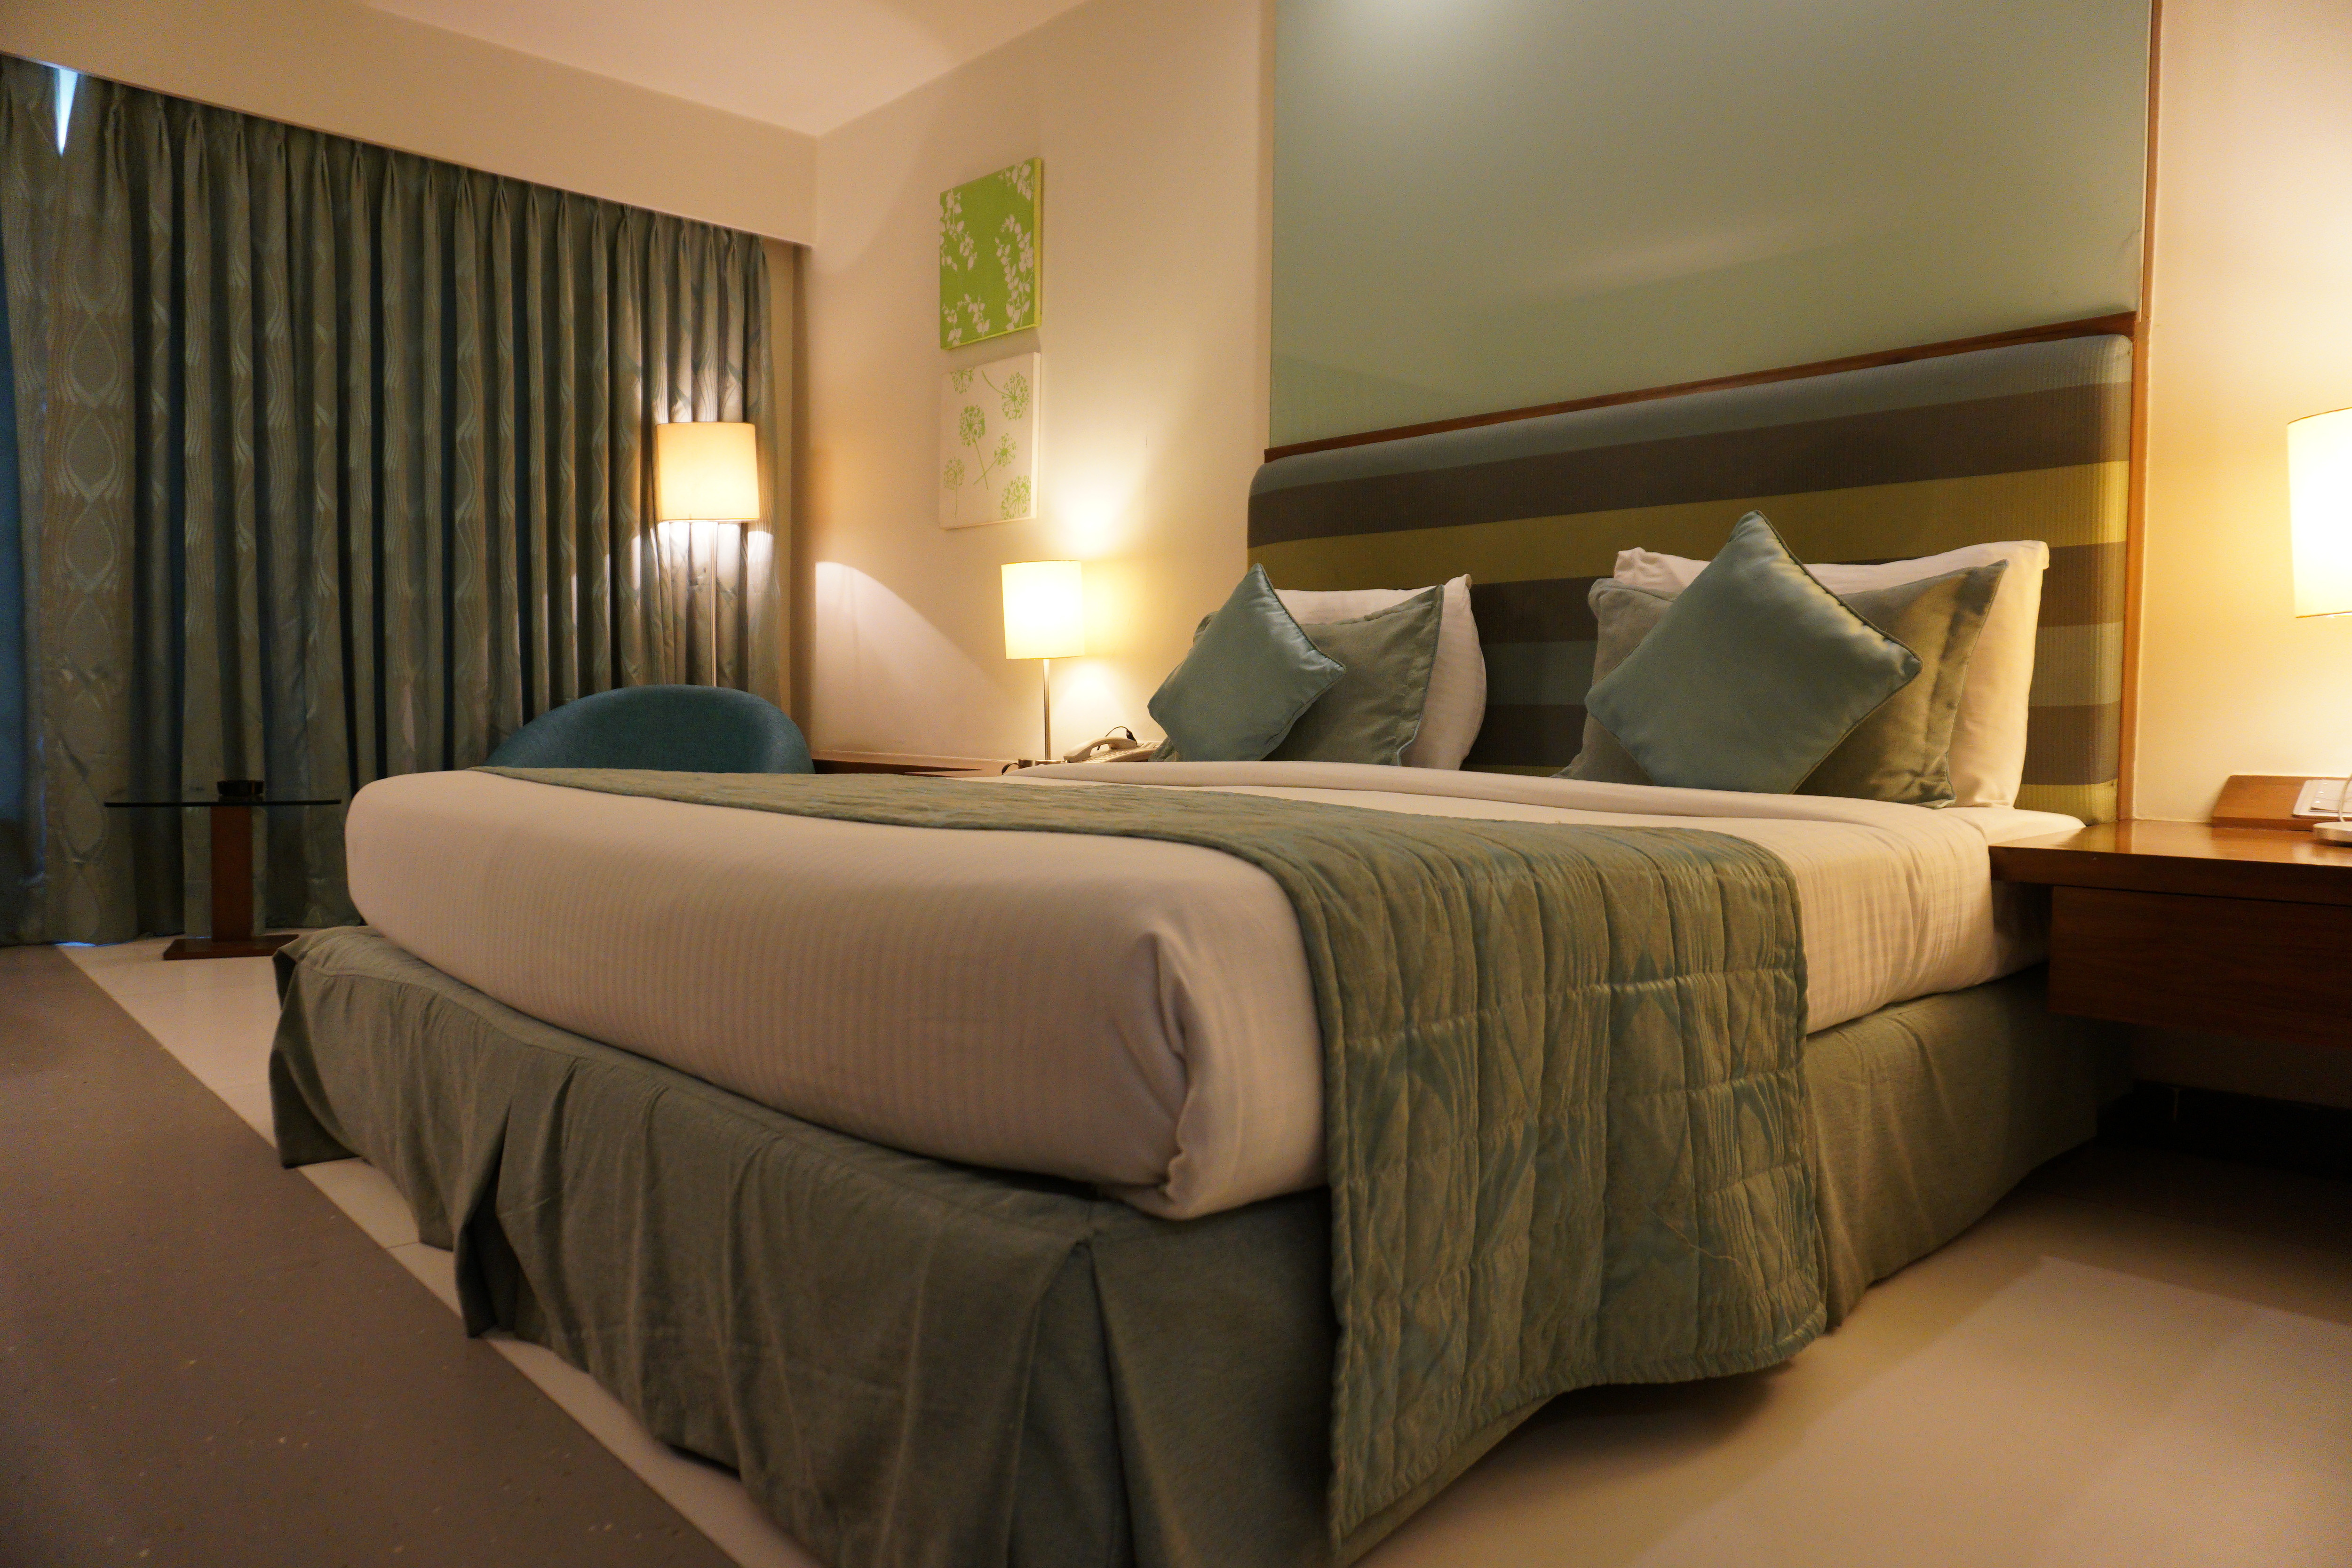
bedroom, bed, furniture, room, interior design, property, bed frame, bedding, suite, bed sheet, wall, mattress, comfort, window treatment, real estate, curtain, mattress pad, building, window covering, boutique hotel, floor, bed skirt, architecture, hotel, duvet cover, box spring, table, linens, home, ceiling, house